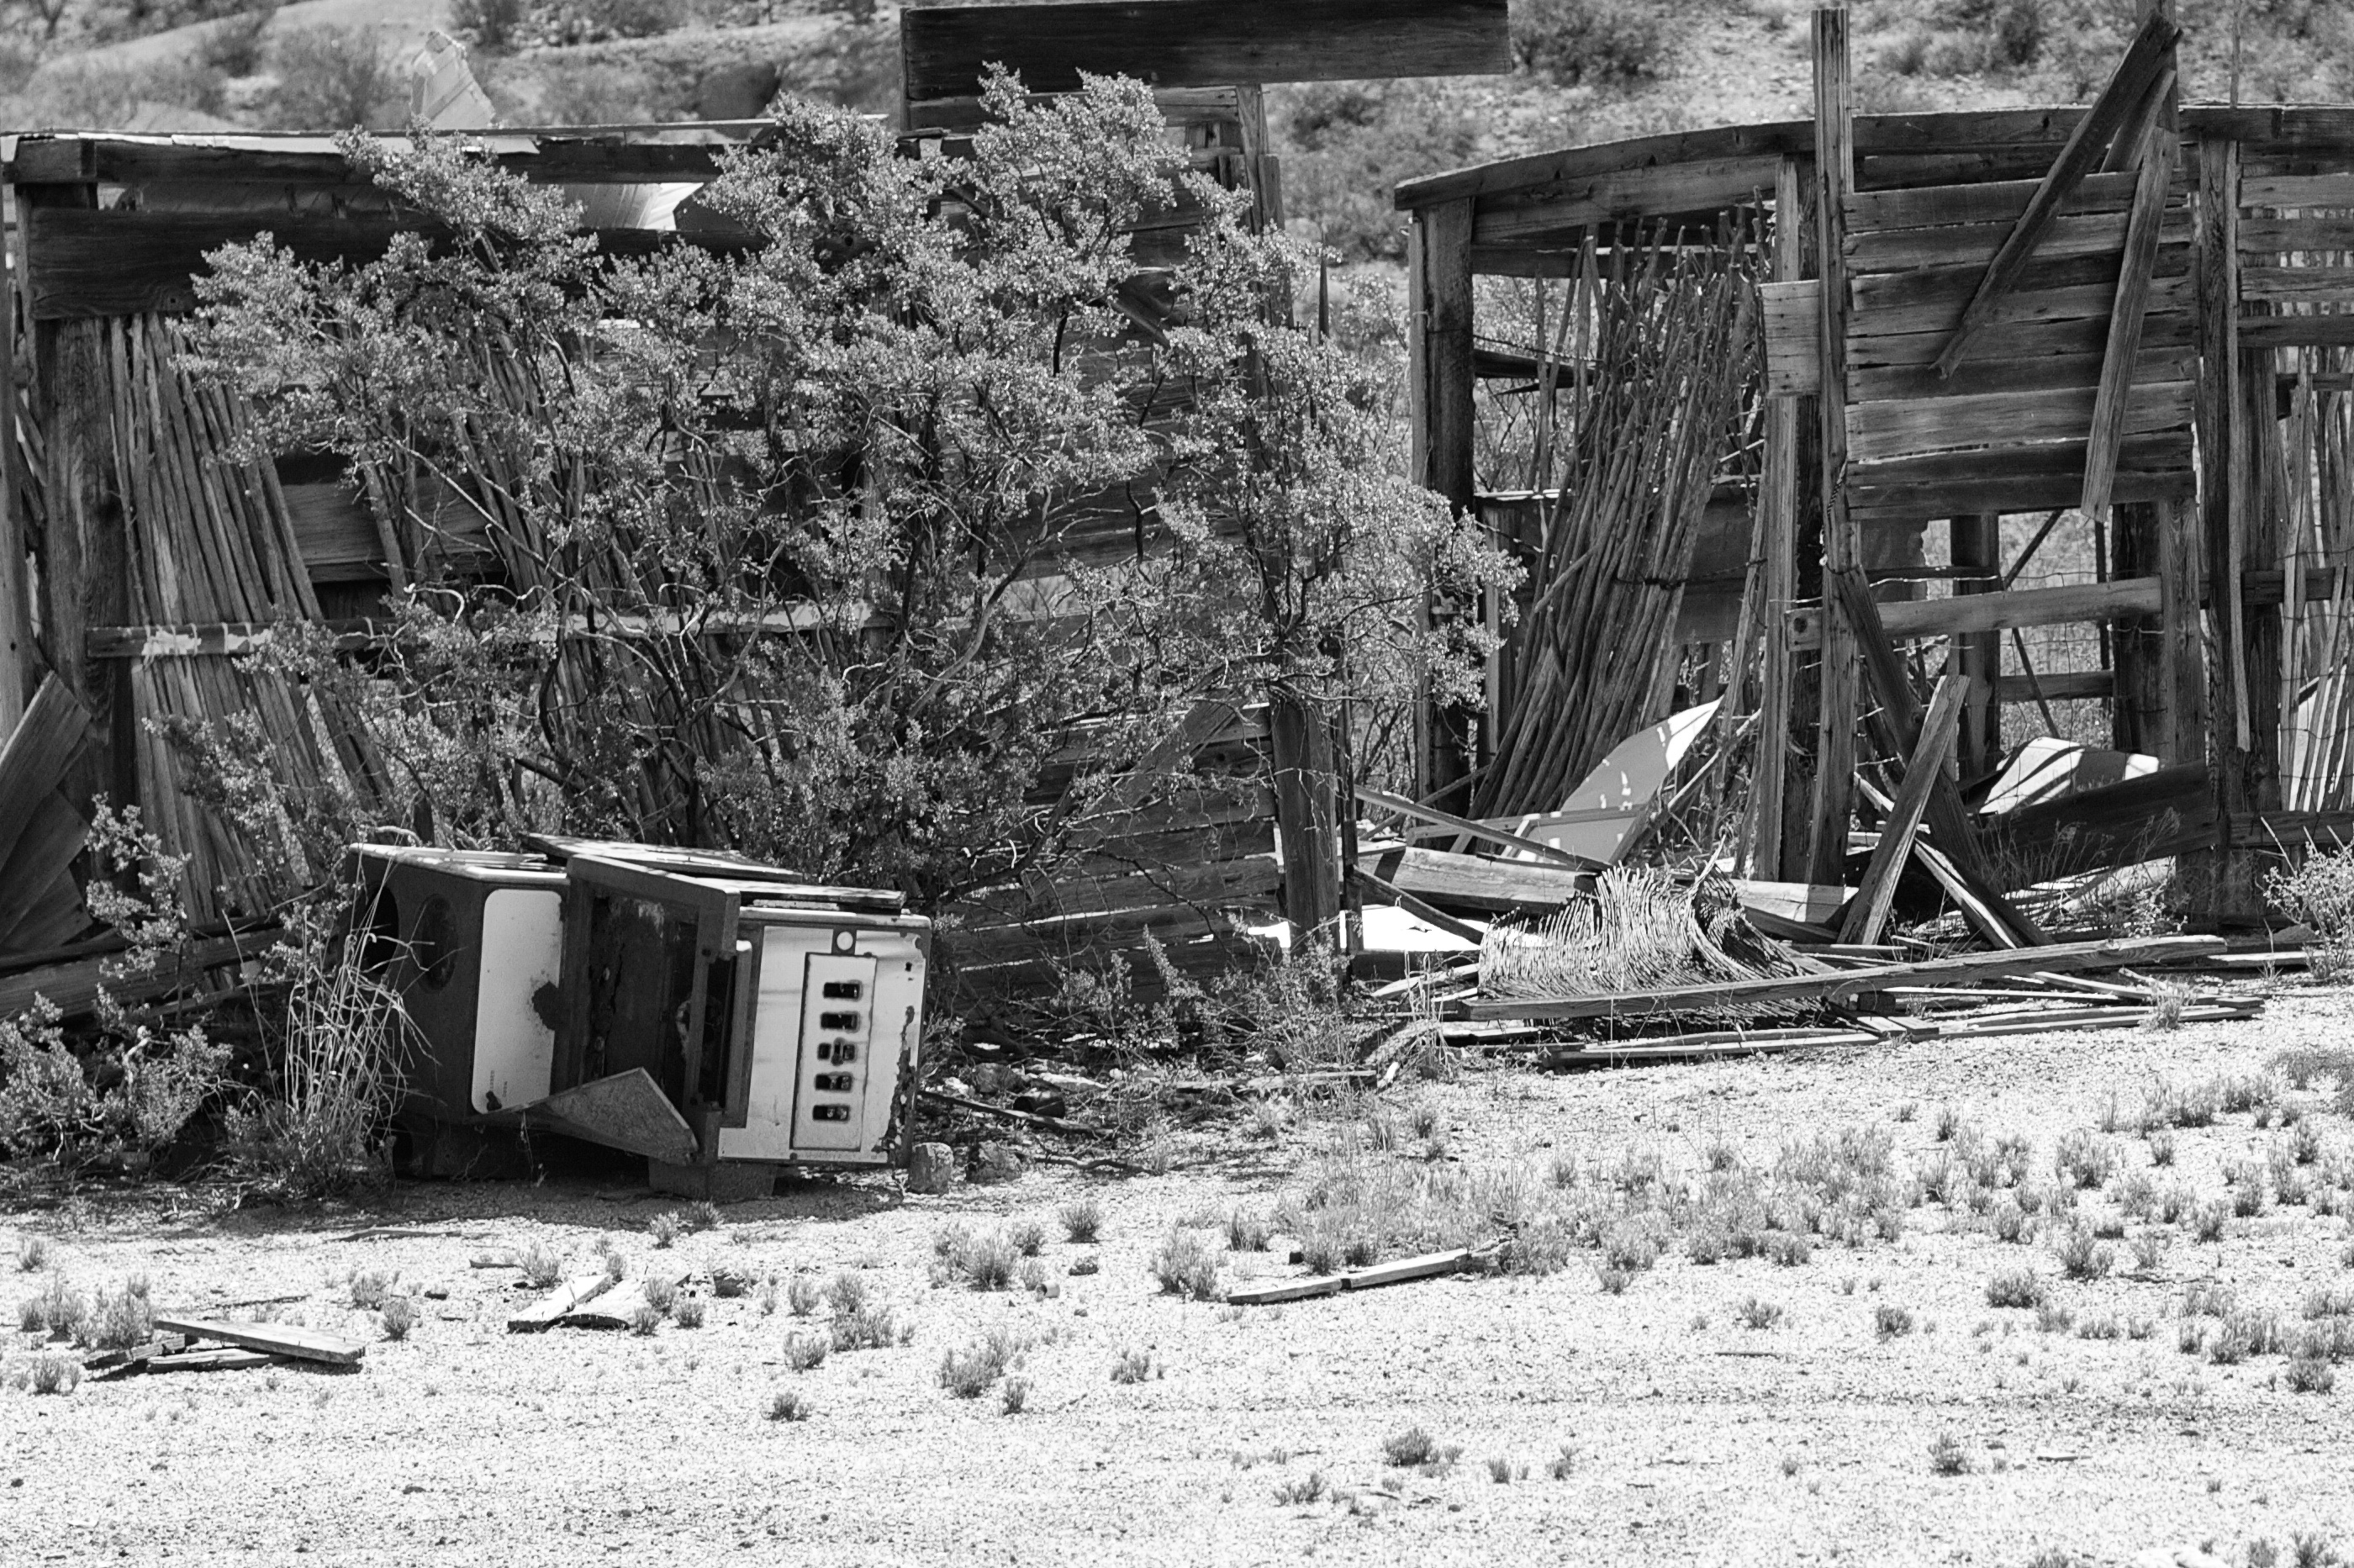
snow, black and white, house, shack, monochrome, bw, ruins, rural area, monochrome photography